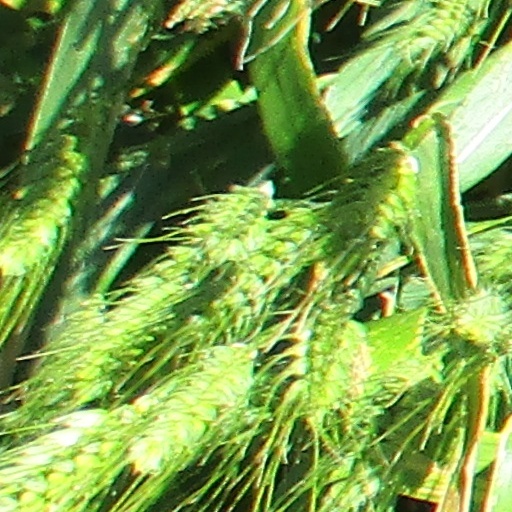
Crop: wheat